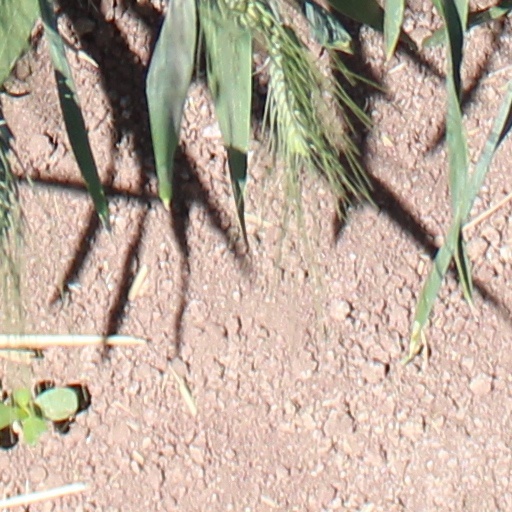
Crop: wheat